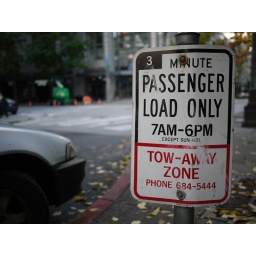
From 6th Ave in Seattle near the Sheraton. I'm collecting odd street signs for an upcoming presentation.